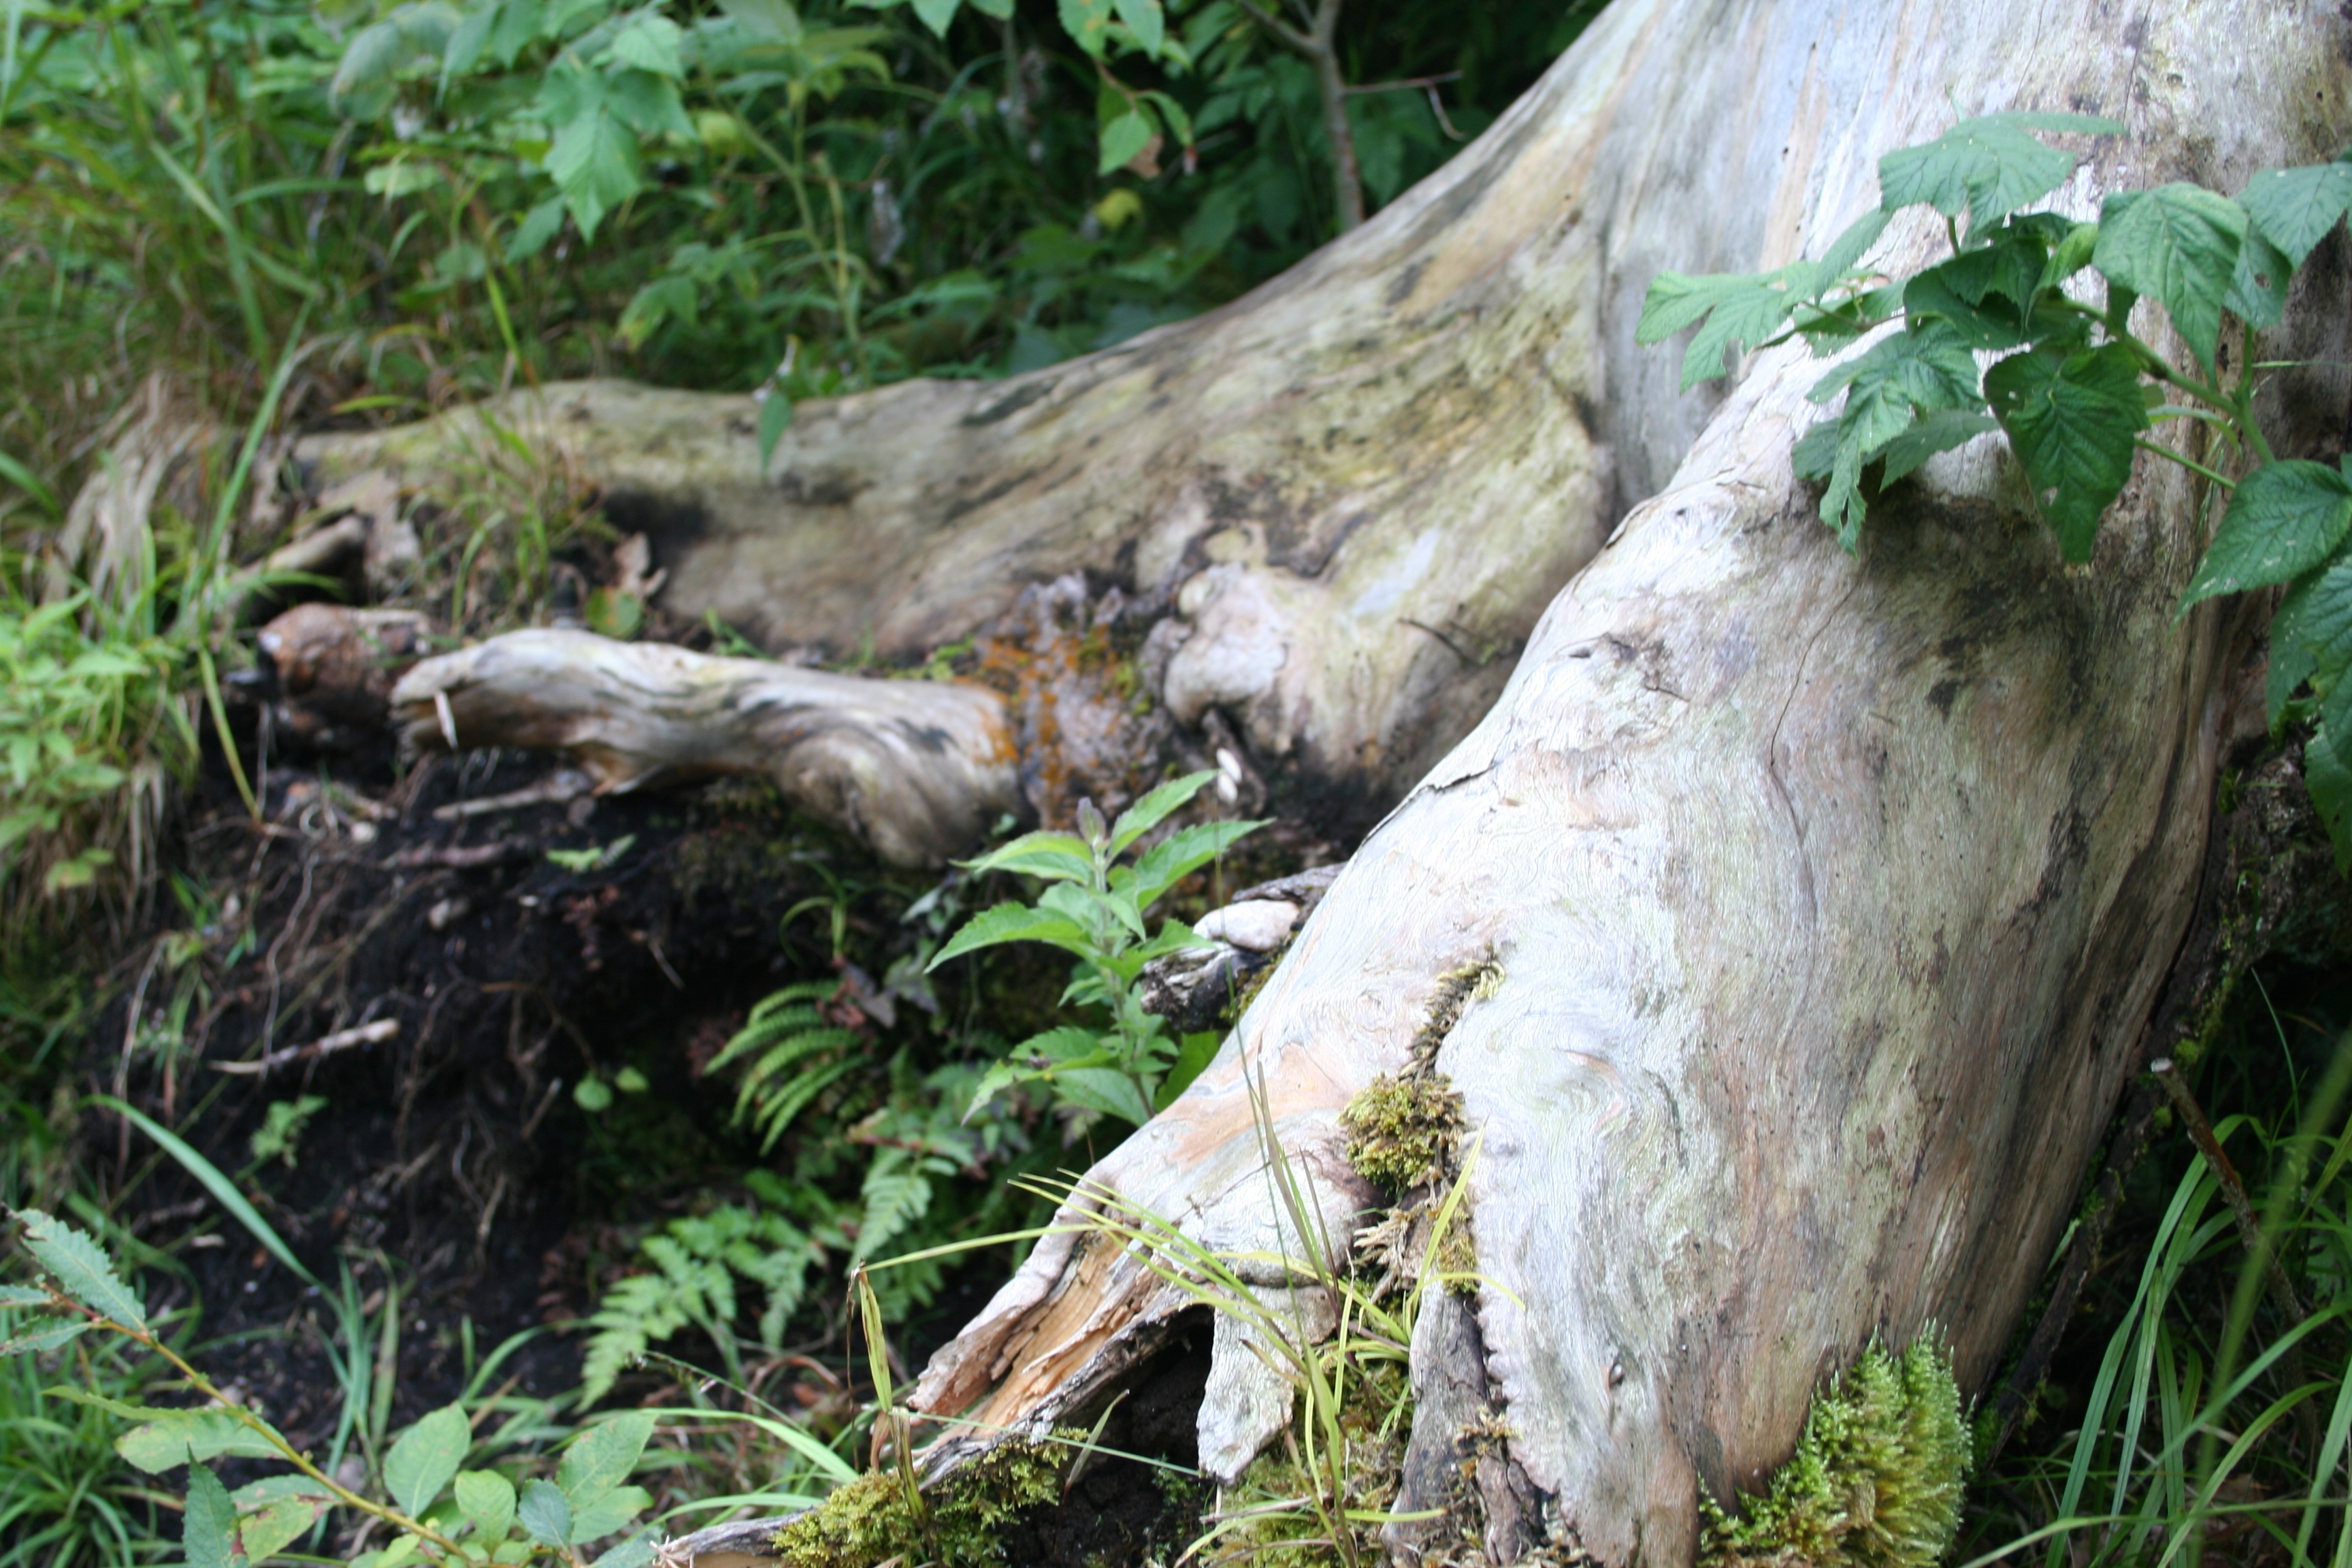
tree, nature, forest, plant, wood, flower, wildlife, log, jungle, flora, fauna, tribe, rainforest, woodland, habitat, tree root, natural environment